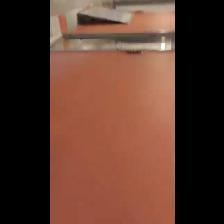
Label: NonHuman